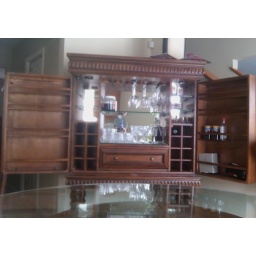
Wine cabinet with glass dining table in front